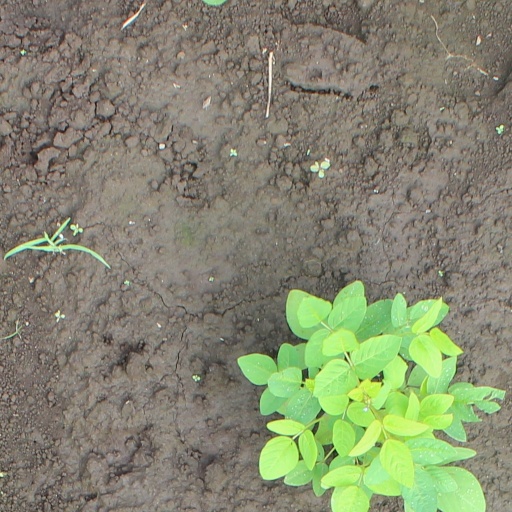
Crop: soybean